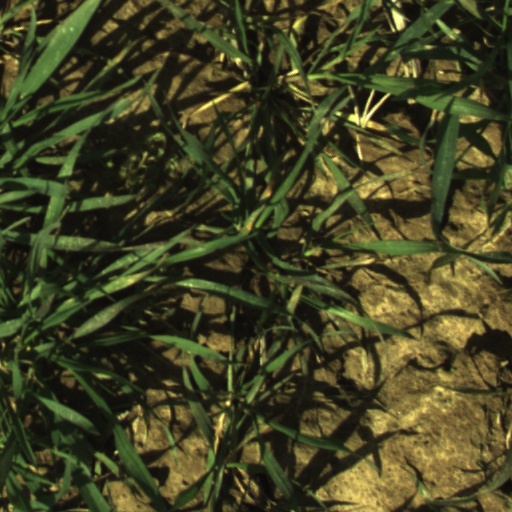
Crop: wheat